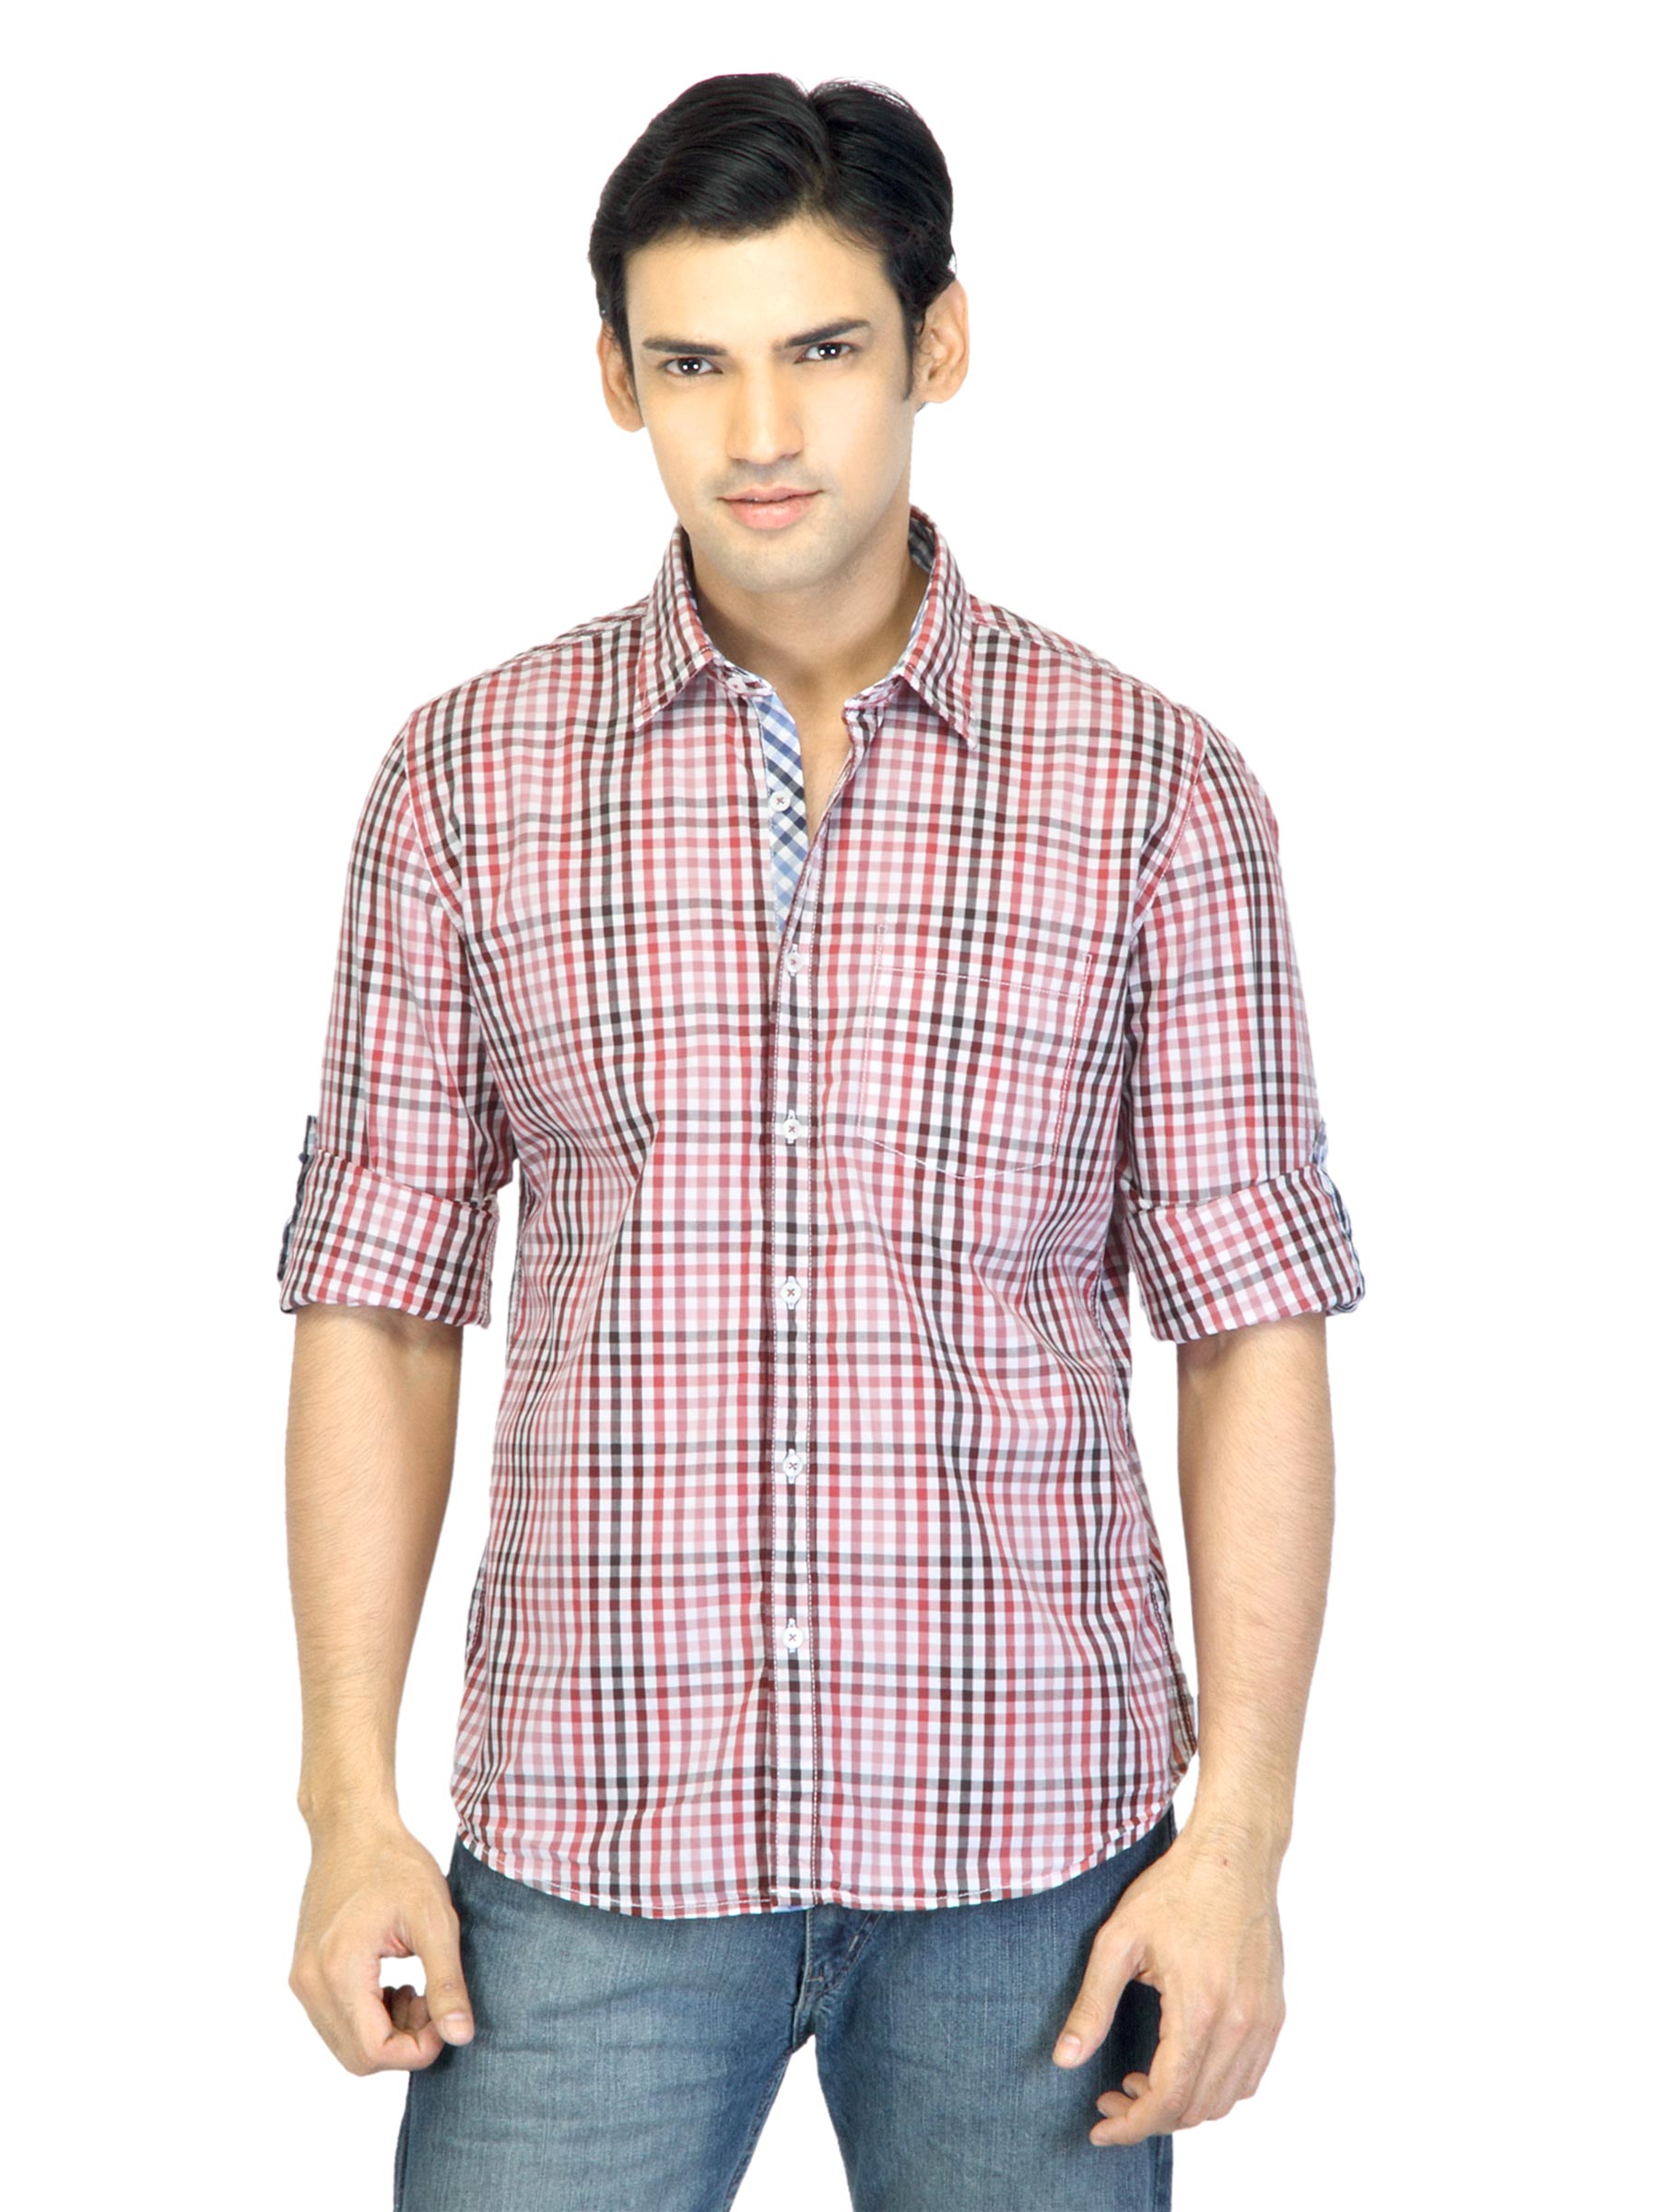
Turtle Men Check Red Shirt
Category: Apparel / Topwear / Shirts
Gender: Men
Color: Red
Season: Summer 2012
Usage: Casual